Mittal v/s Mittal

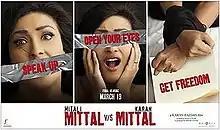
Promotion poster

Mittal v/s Mittal is a 2010 Bollywood drama film written and directed by Karan Razdan and produced by Rajeev Kore and Dinesh Chugh. The film documents a case that strongly advocates for the rights of women who are subjugated to domestic violence and inhuman treatment. The film, starring Rohit Roy and Rituparna Sengupta, released on 26 March 2010 to mixed critical reviews and proved to be a box office failure.